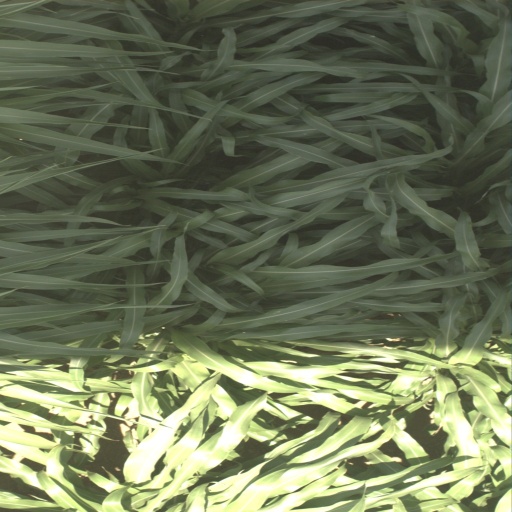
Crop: sorghum